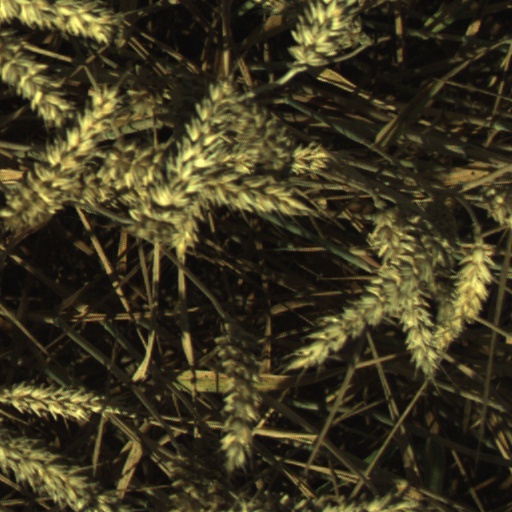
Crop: wheat